History of the United States

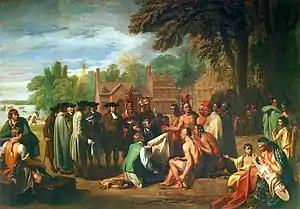
"Treaty of Penn with the Indians", a portrait depicting William Penn signing the Treaty of Shackamaxona with Lenape Indians in the Province of Pennsylvania in 1682 by Benjamin West

Europeans brought horses, cattle, and hogs to the Americas and took back maize, turkeys, tomatoes, potatoes, tobacco, beans, and squash to Europe. Many explorers and early settlers died after being exposed to new diseases in the Americas. However, the effects of new Eurasian diseases carried by the colonists, especially smallpox and measles, were much worse for the Native Americans, as they had no immunity to them. They suffered epidemics and died in very large numbers, usually before large-scale European settlement began. Their societies were disrupted by the scale of deaths.